Wombeyan Caves Road

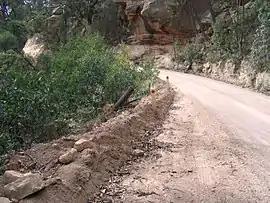
A typical unsealed section of Wombeyan Caves Road, showing sandstone outcrops and lack of guardrails

Wombeyan Caves Road is a New South Wales country road linking Mittagong near Hume Highway in the east to Goulburn-Oberon Road at the locality of Richlands in the west.